Phantom Forest Conservation Area

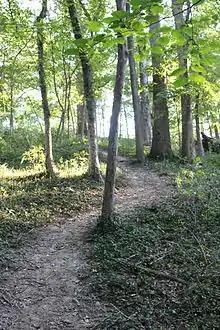
Winding Path

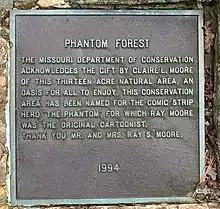
Phantom Forest Plaque

Phantom Forest Conservation Area is a park located in the city of Des Peres in St. Louis County, Missouri. Positioned deep in suburban St. Louis, Phantom Forest offers outdoor recreational opportunities to nearby communities. The park is located on Barrett Station Road between Manchester Road and Dougherty Ferry Road.